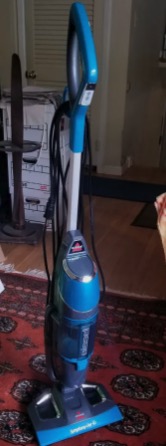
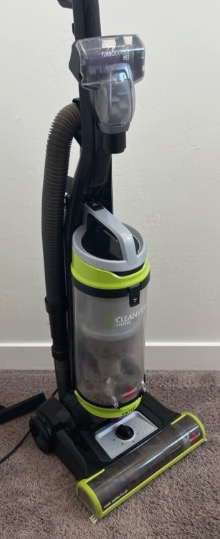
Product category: items_vacuum
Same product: no